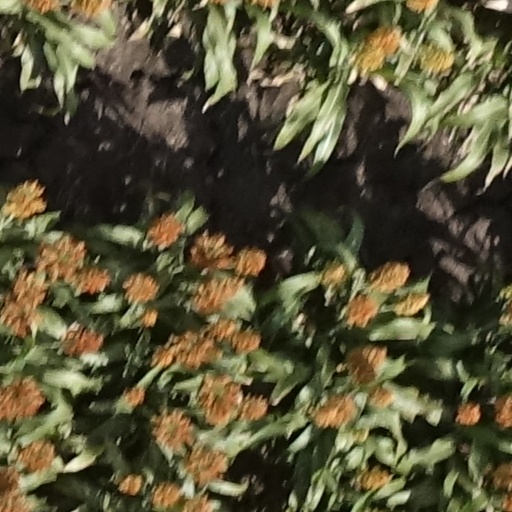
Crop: sorghum